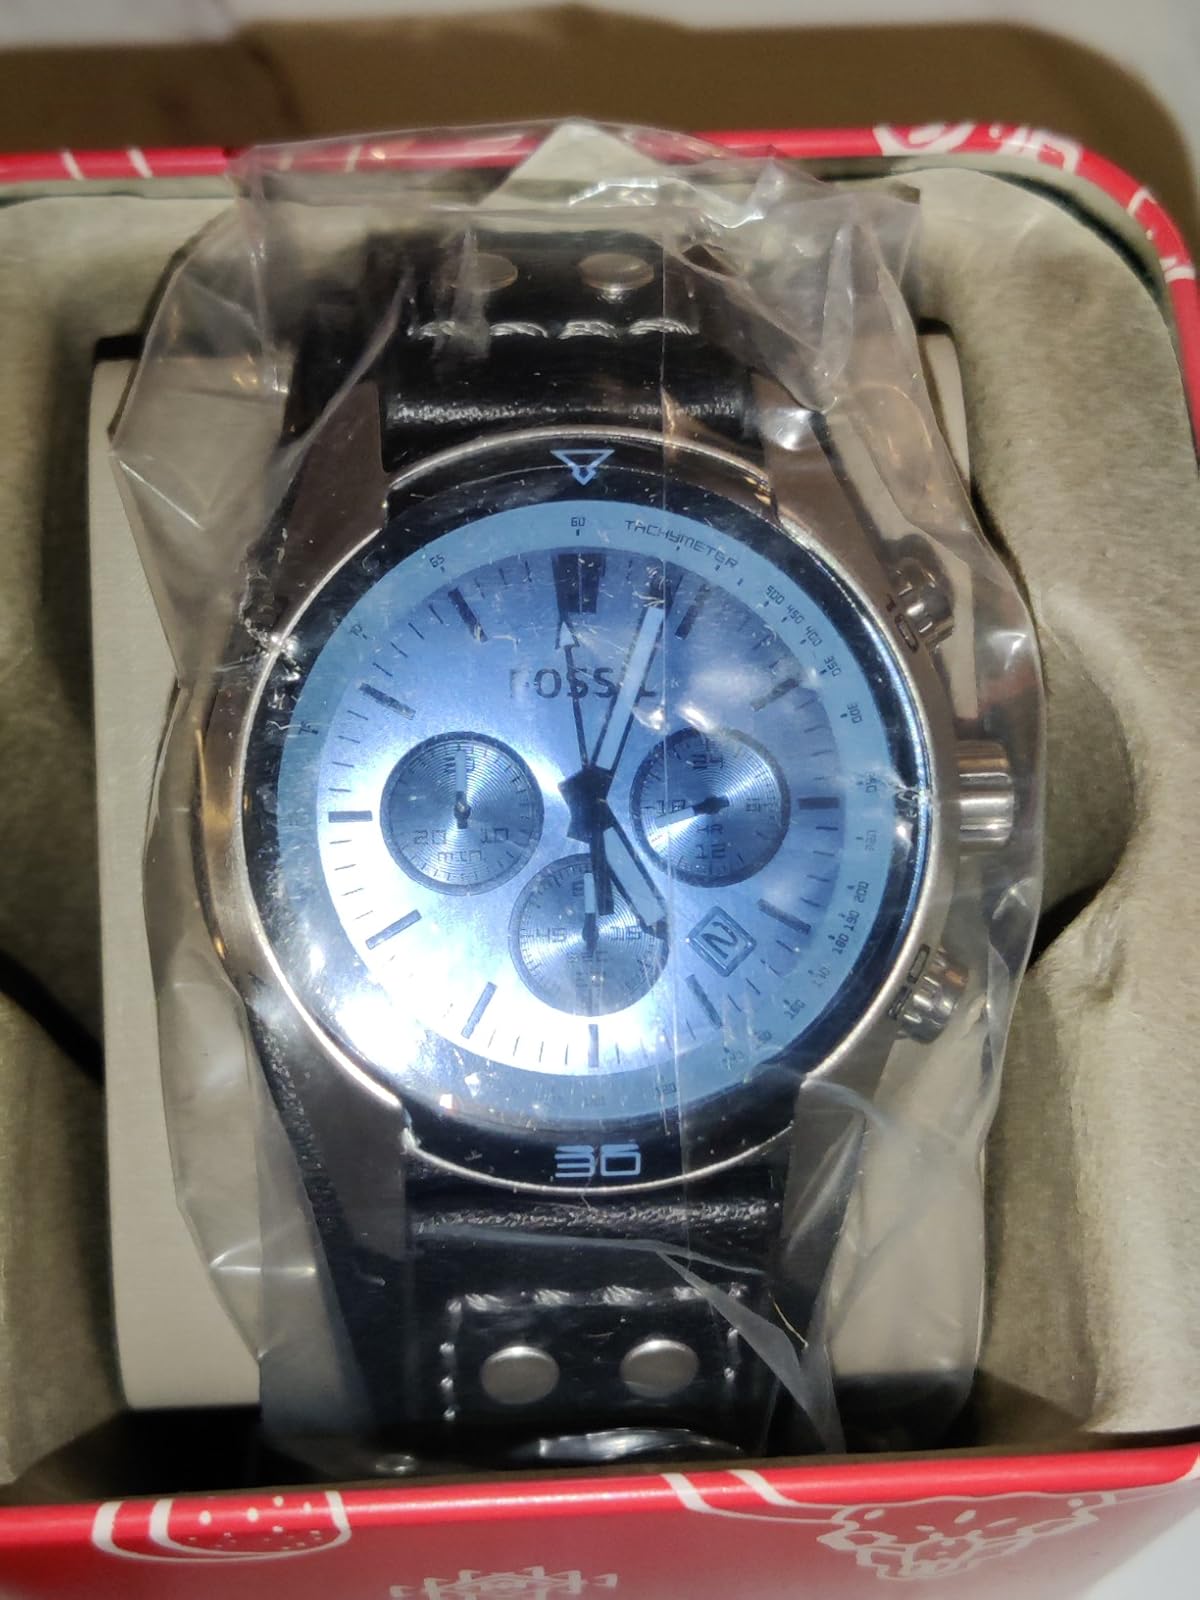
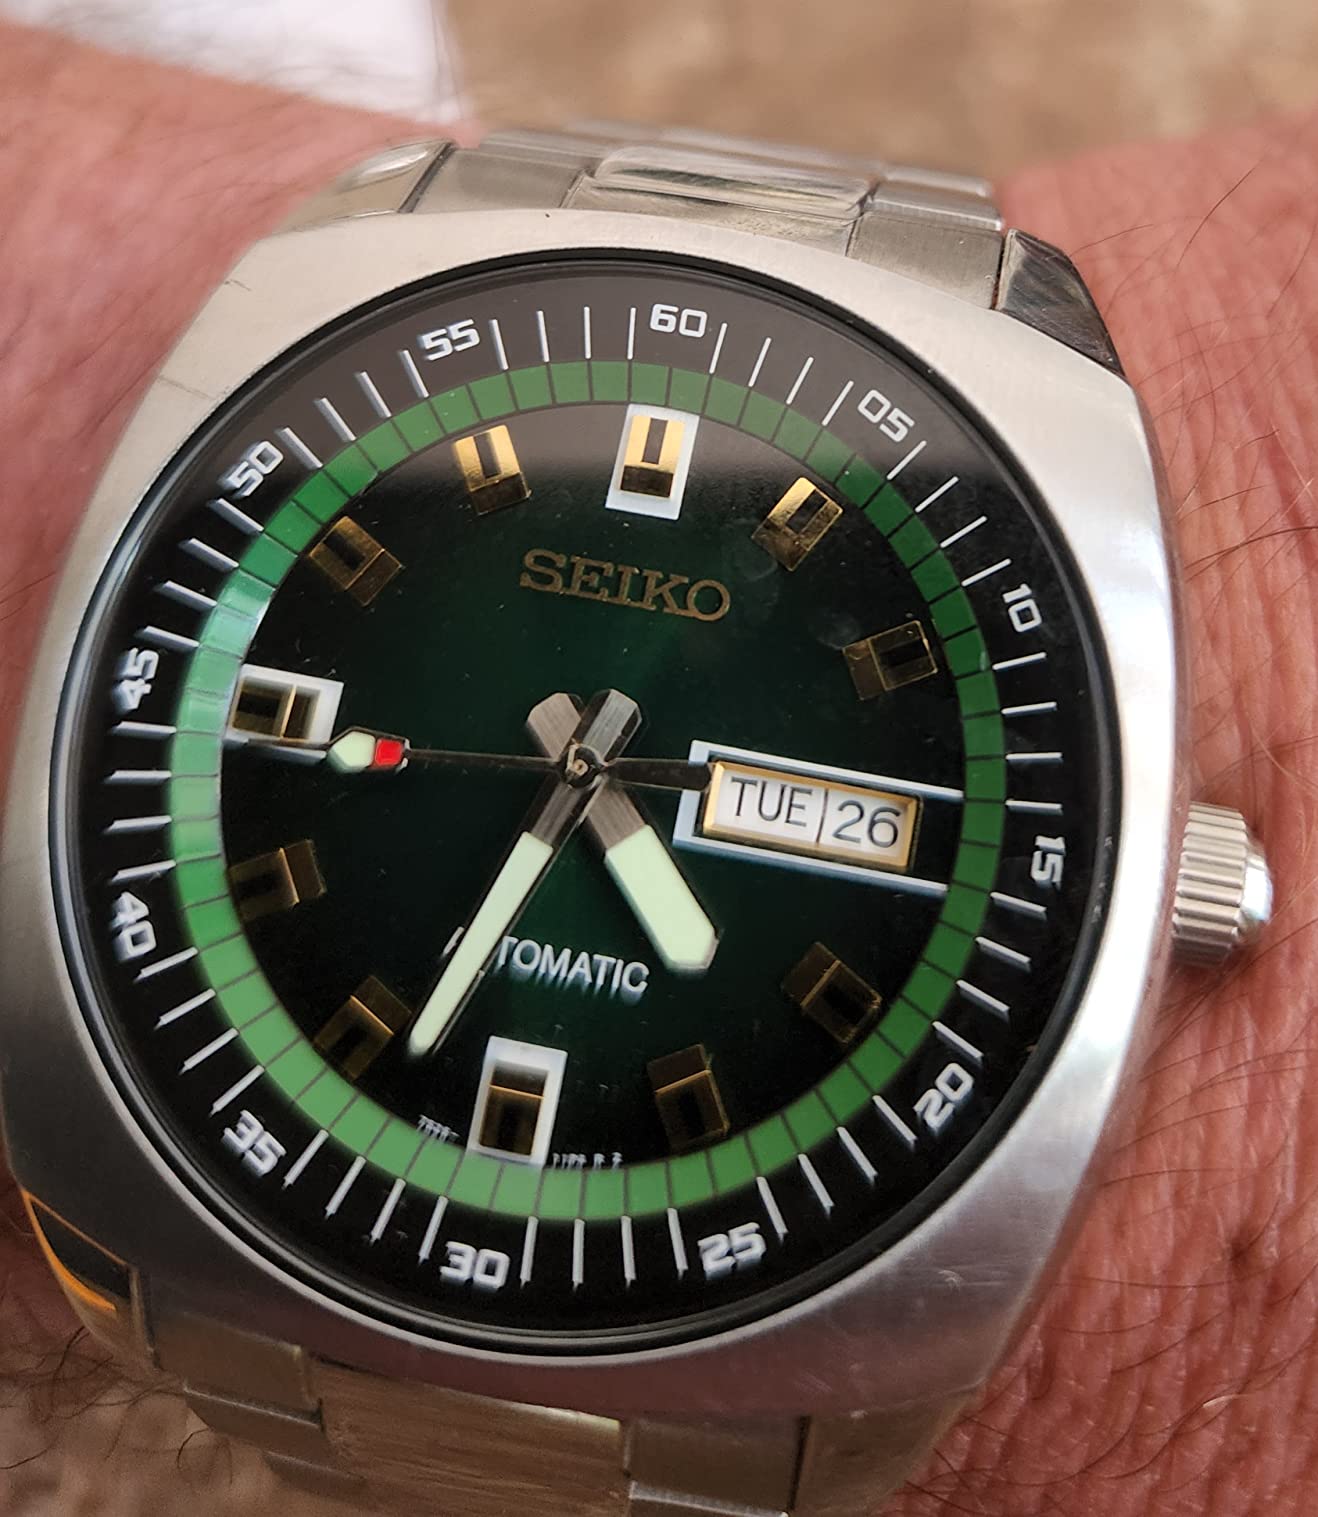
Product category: accessories_watch
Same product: no